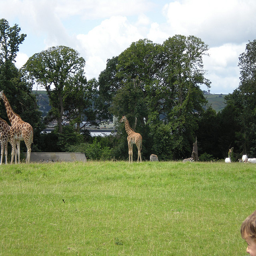
some giraffes green grass trees and bushes and a person
Giraffes are roaming freely while the people watch.
Giraffes walking through a large field of grass.
some kids are watching as giraffes walk around their zoo exhibit
Several giraffes, zebra and sheep with a child watching